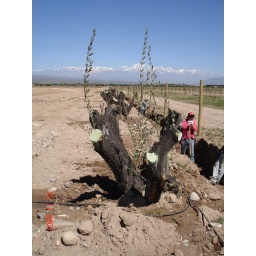
The olive trees start showing the green irrigated by drip system